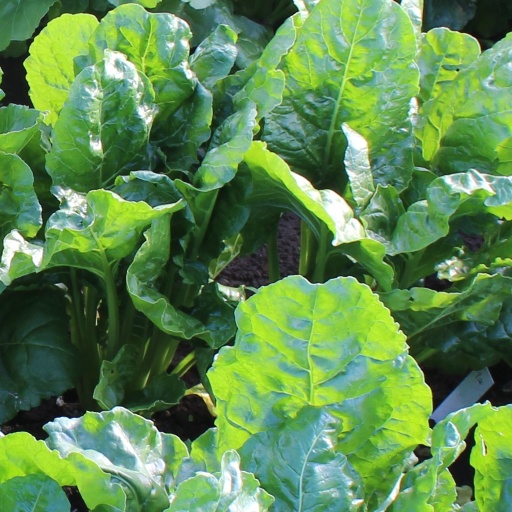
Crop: sugar beet